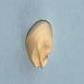
Maize quality: Bad